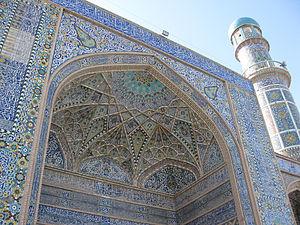
La grande mosquée du vendredi appelée mosquée des Rois par Babur est une mosquée édifiée avant le XIᵉ siècle dans la ville d'Hérat en Afghanistan et plusieurs fois détruite et reconstruite.